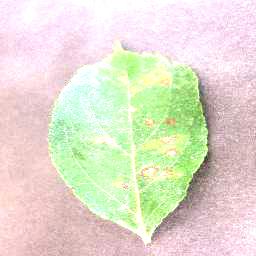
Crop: apple
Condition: cedar_rust